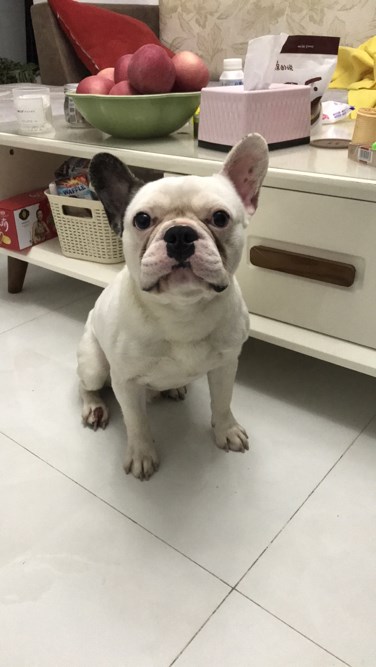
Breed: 1121-n000002-French_bulldog